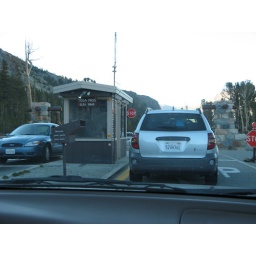
Highest highway road pass in California (9945 feet) and eastern entrance to Yosemite National Park.